Imam Reza shrine

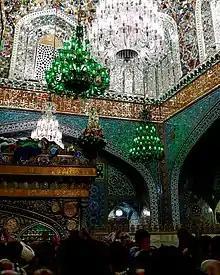
A view of the existing sanctuary

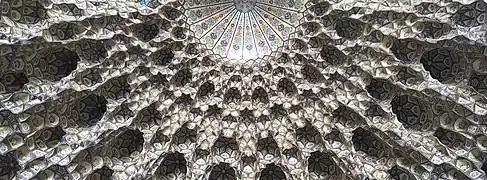
Goharshad Mosque details

There were significant changes in the complex in . Old Falakah was extended up to a radius of before the victory of the Islamic Revolution, and an important part of Holy Buildings' historical structure was demolished without considering its antiquity and elegance.